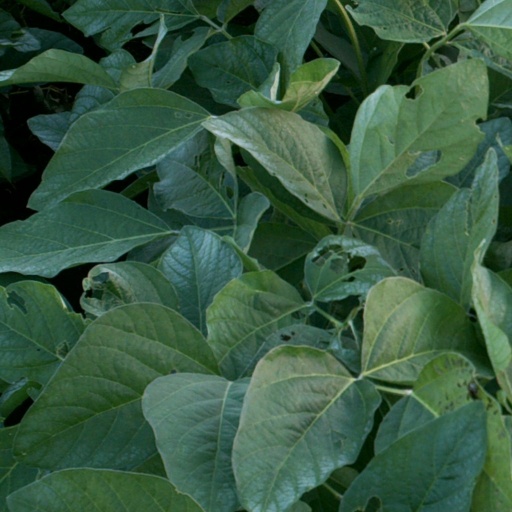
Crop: soybean